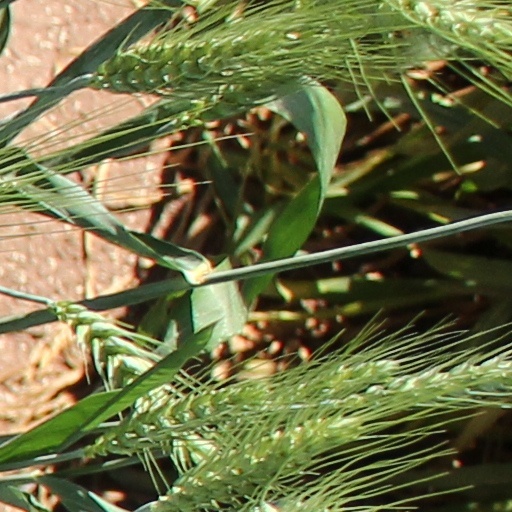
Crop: wheat